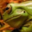
Label: frog